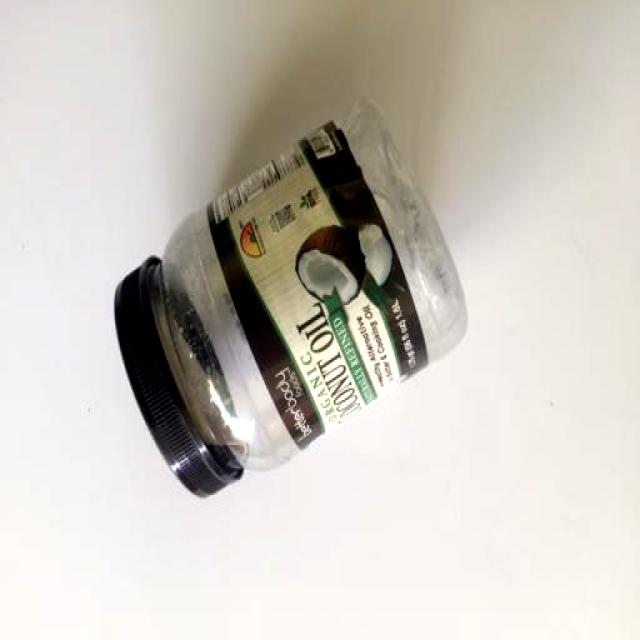
Label: Plastic